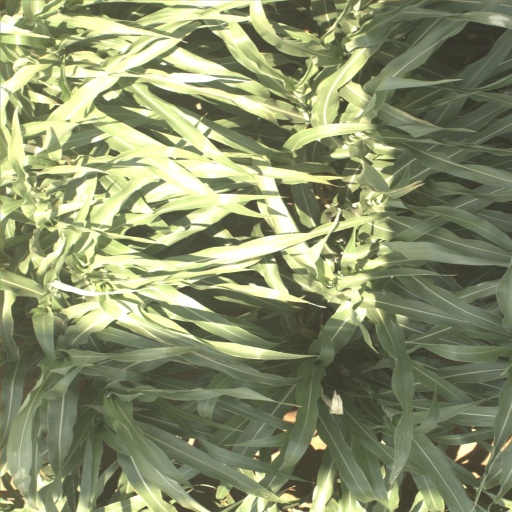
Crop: sorghum